Ida Tarbell

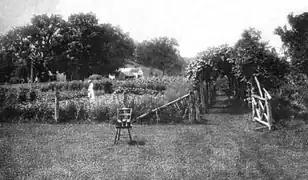
Ida Tarbell House garden

Tarbell set about making her career as a writer in Paris. She supported herself by writing for several American newspapers including the "Pittsburgh Dispatch", the "Cincinnati Times-Star", and the "Chicago Tribune". Tarbell published the short story, "France Adorée," in the December 1891 issue of "Scribner's" "Magazine". All of this work, along with a tutorship, helped Tarbell as she worked on her first biography, a book on Madame Roland: the leader of an influential "salon" during the French Revolution. Tarbell already wanted to rescue women from the obscurity of history. Her research led her to an introduction to Leon Marillier, a descendant of Roland who provided access to Roland's letters and family papers. Marillier invited Tarbell to visit the Roland Country estate, Le Clos.